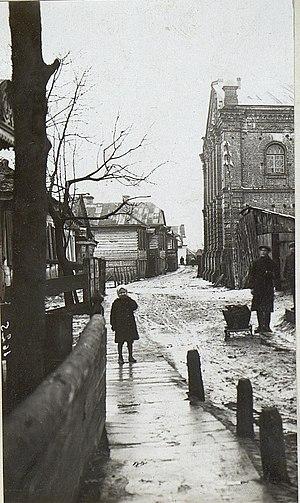
Kovel est une ville de l'oblast de Volhynie, en Ukraine, et le centre administratif du raïon de Kovel. Sa population s'élevait à 69 089 habitants en 2019.